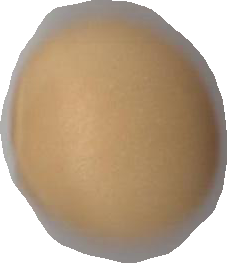
Variety: Grobogan